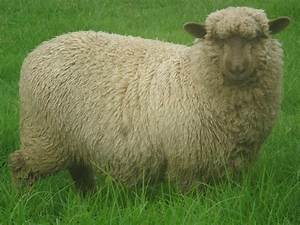
Label: sheep